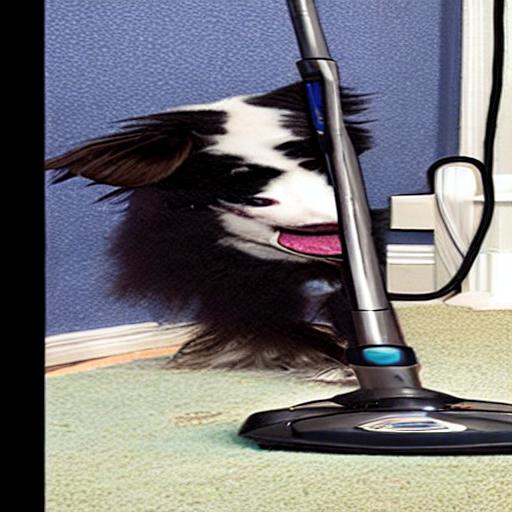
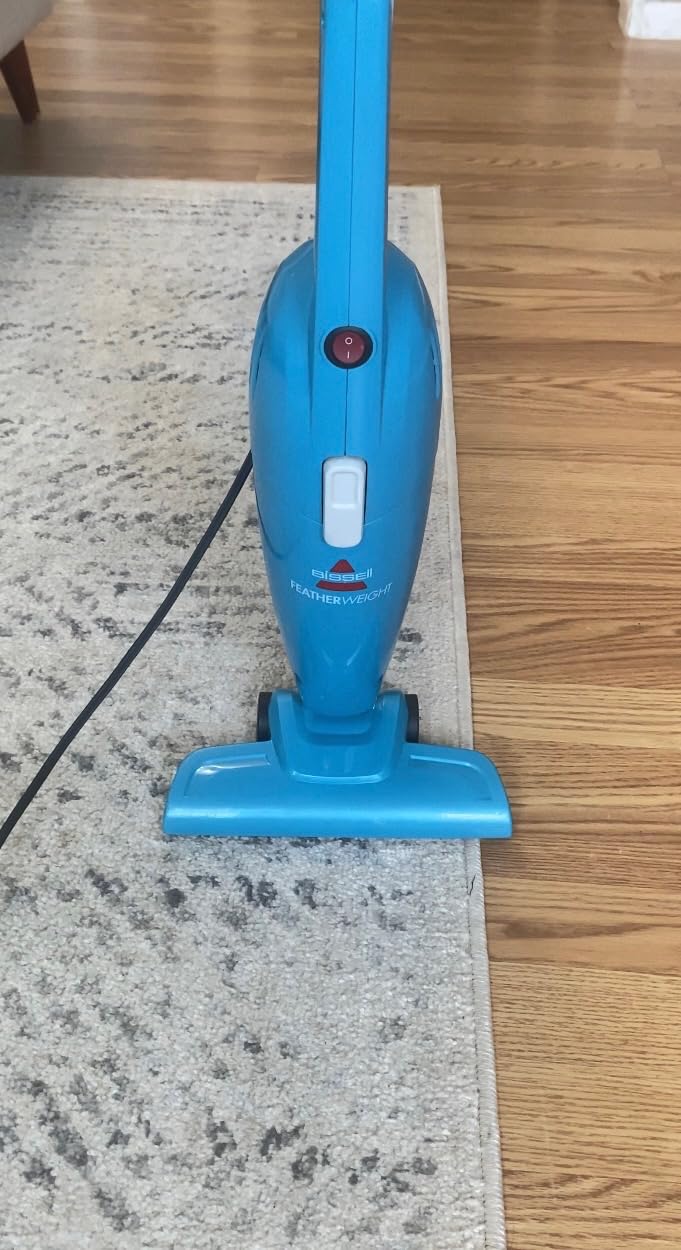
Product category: items_vacuum
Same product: no